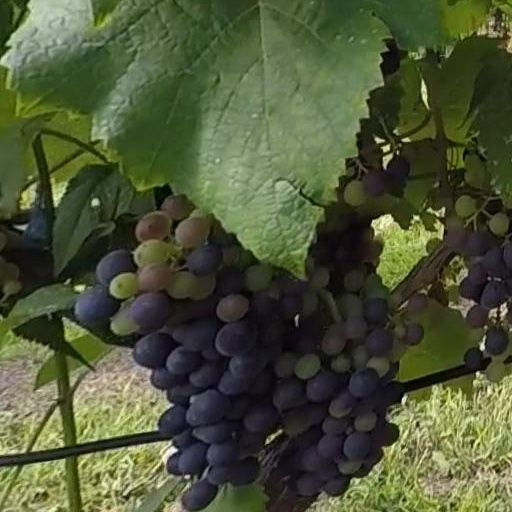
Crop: grape